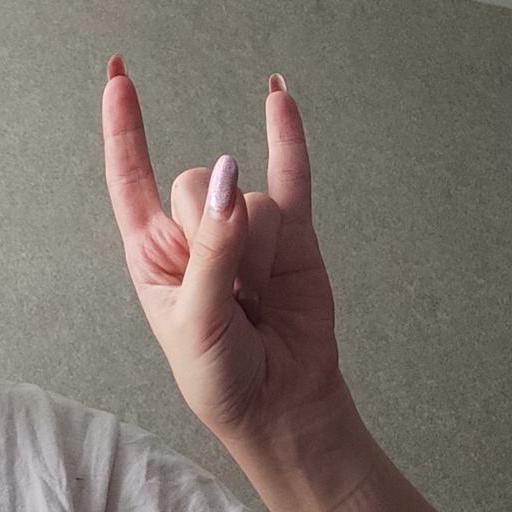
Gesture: rock